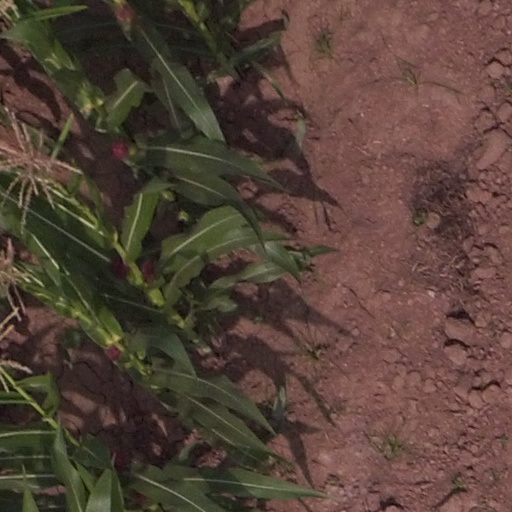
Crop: maize; corn